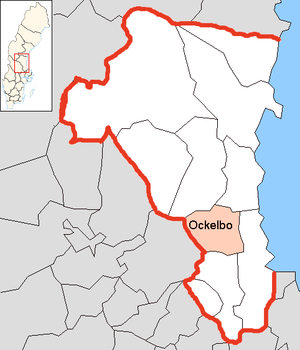
La commune d'Ockelbo est une commune du comté de Gävleborg en Suède. En 2014, 5 765 personnes y vivaient. Son siège se trouve à Ockelbo.